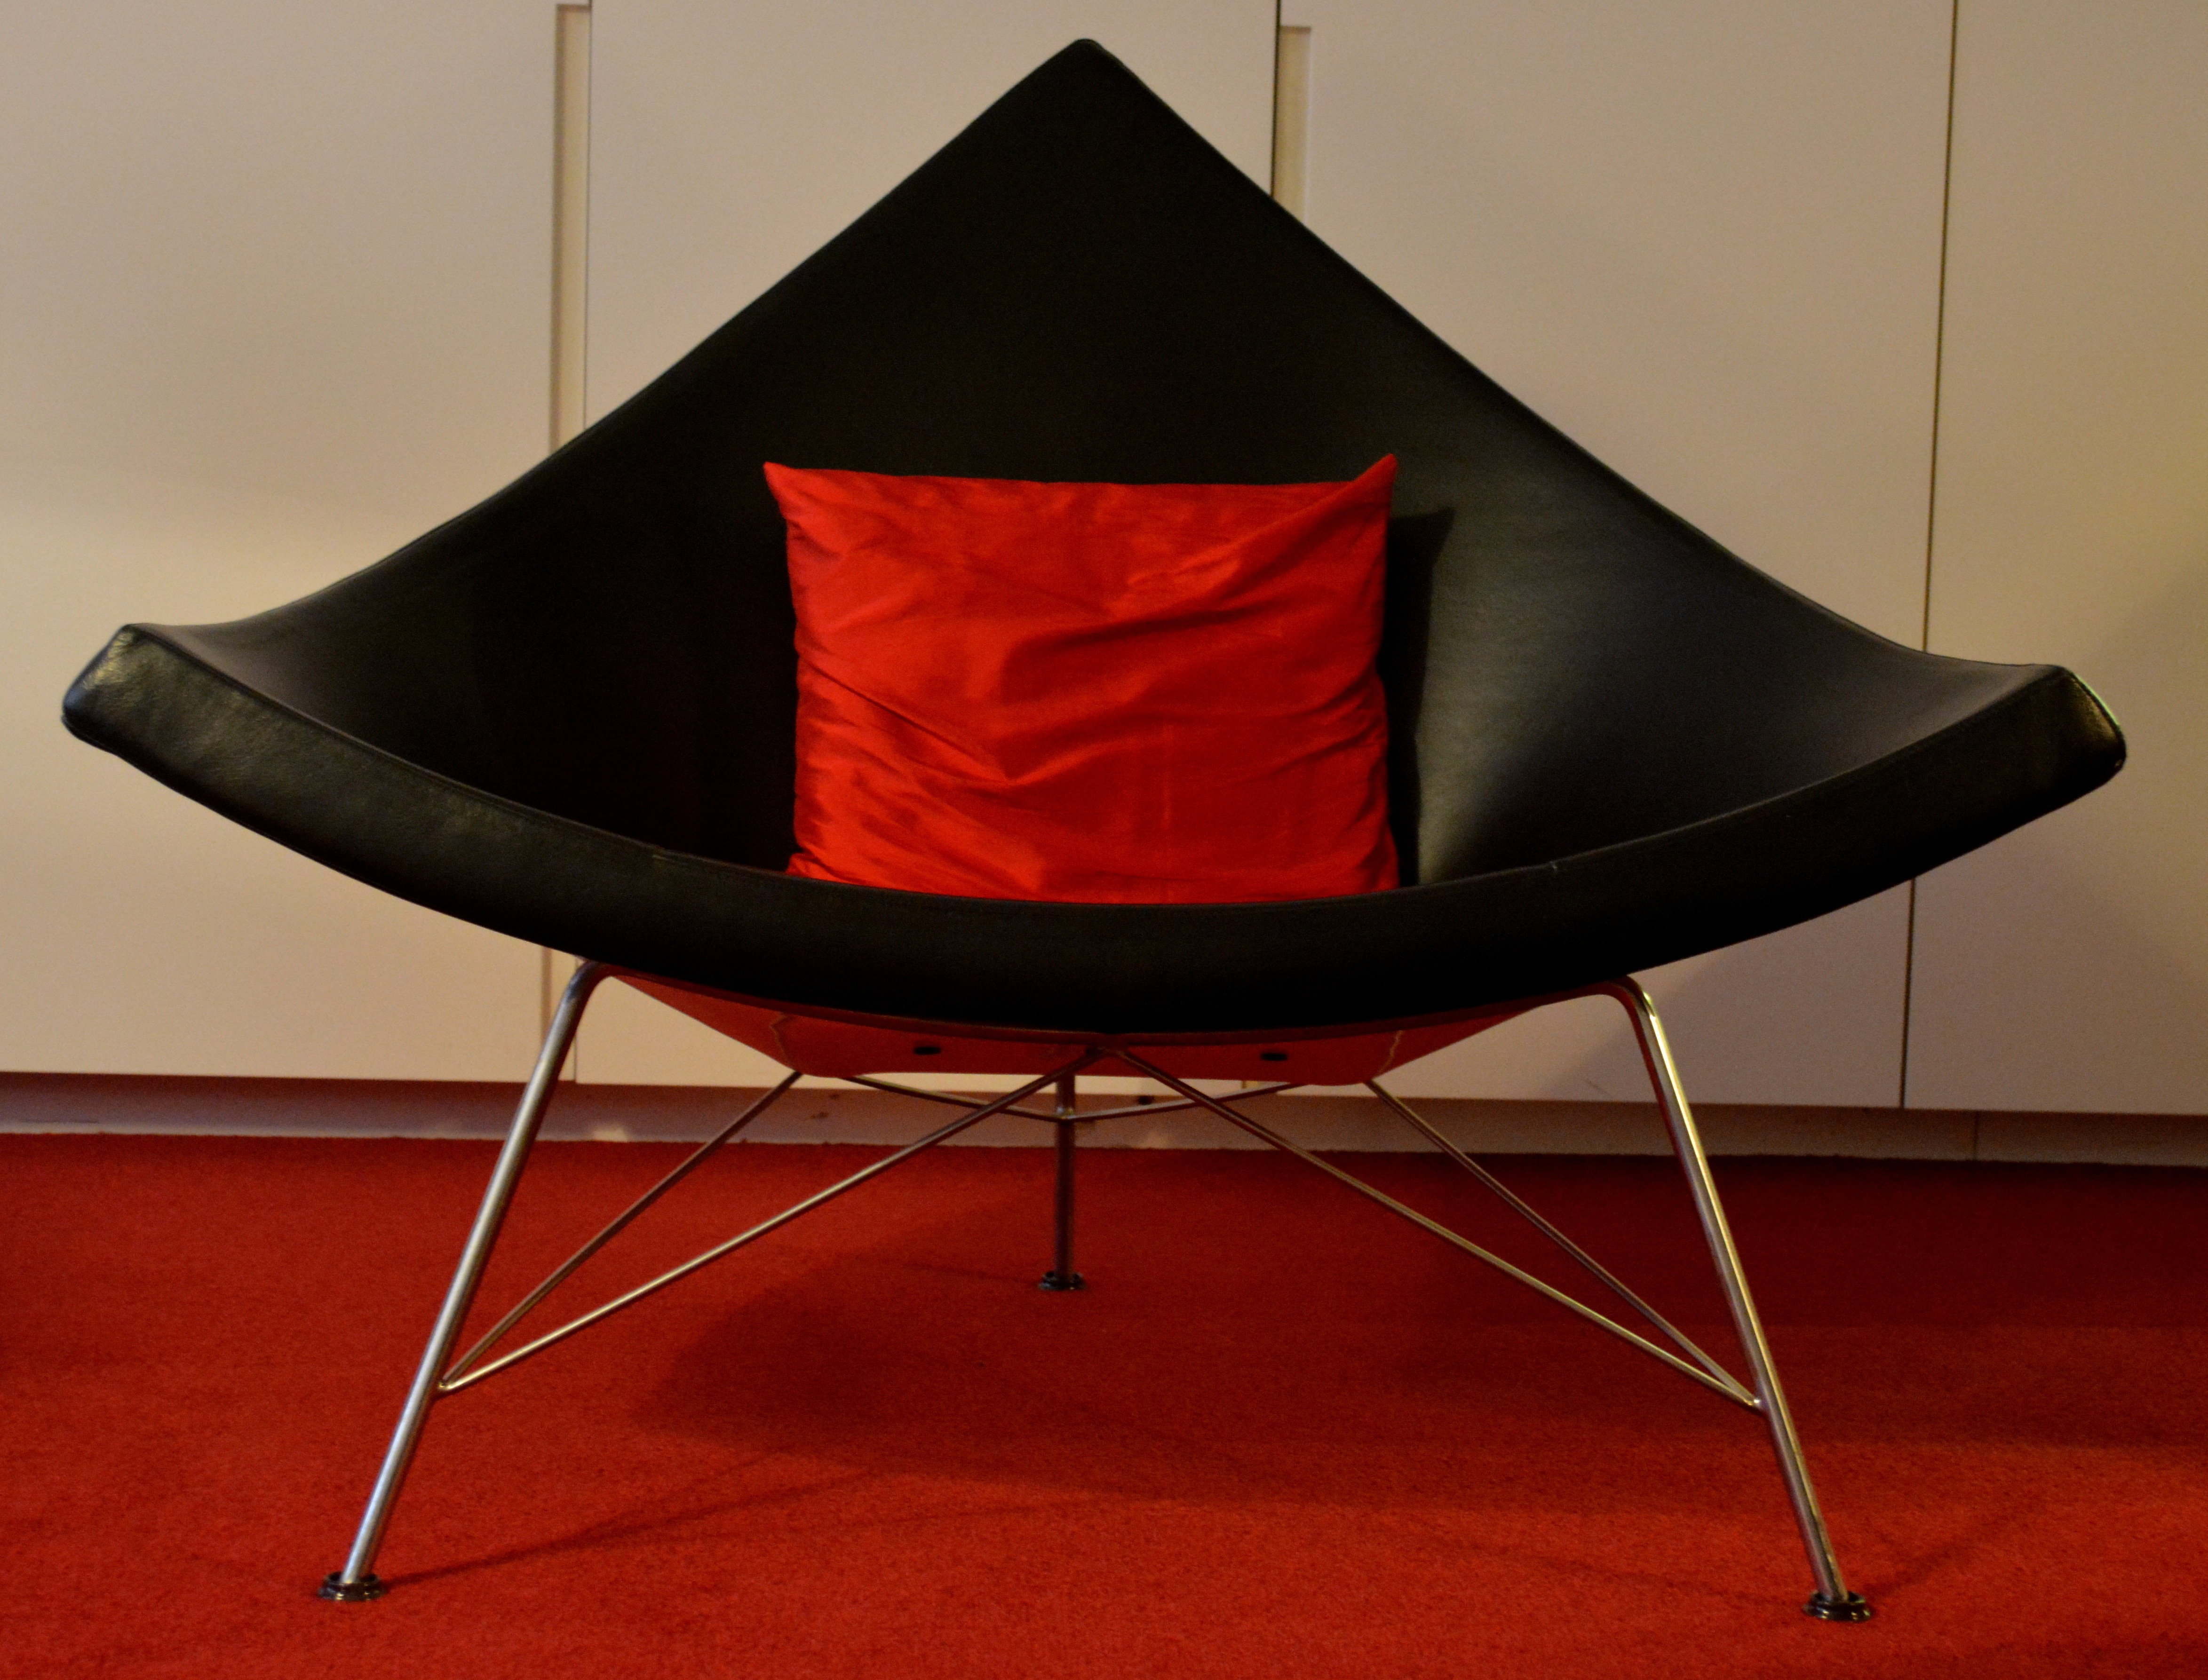
table, chair, red, furniture, pillow, tent, product, design, bed, studio couch